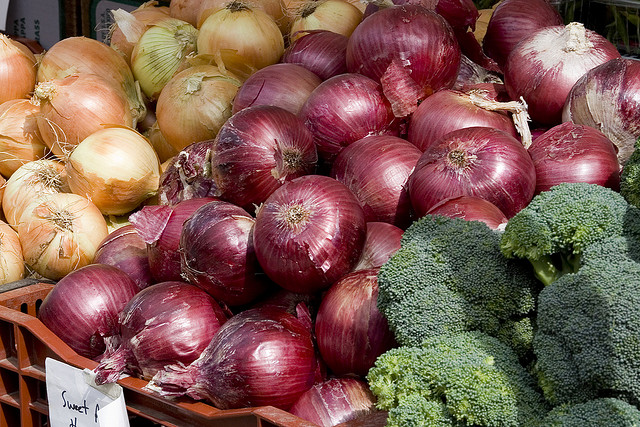
user: Given an image and a question. Answer the question in a short answer. Question: What are these vegetables known for making their chefs do? Short Answer:
assistant: cry